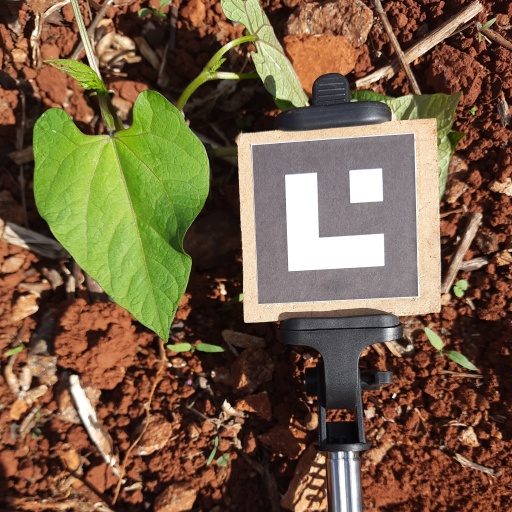
Observations: wavy surface, no eating holes, under sunlight